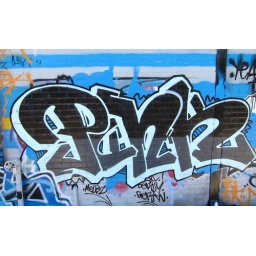
Bold blue Park piece at Younghusband building in Melbourne.